Spits of the Sea of Azov

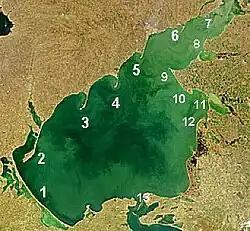
Major spits of the Azov Sea: 1. Arabat 2.Fedotov 3. Obytichna 4. Berdiansk 5.Bilosaraysk 6. Kriv 7. Beglitsk 8. Yeysk (left) and Glafirovsk (right) 9. Dolgaya 10.Kamyshevatsk 11. Yasensk 12.Achuevsk 13. Chushka

The spits of the Sea of Azov are narrow peninsulas of sand, silt and shells in the Sea of Azov. They are as long as 112 km (Arabat Spit, the world's longest spit), 45 km (Fedotov Spit), 31 km (Achuevsk Spit), 30 km (Obytichna Spit) and 23 km (Berdiansk Spit). Their total length exceeds 300 km which is larger than the width of the sea (about 180 km).